Education in Karnataka

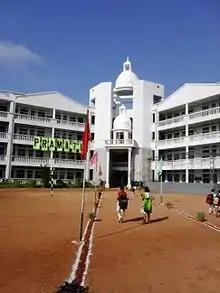
Pramati Hillview Academy, Mysore

As of March 2006, Karnataka had 54,529 primary schools with 252,875 teachers and 8.495 million students. Likewise, there are 9,499 secondary schools with 92,287 teachers with 1.384 million students.